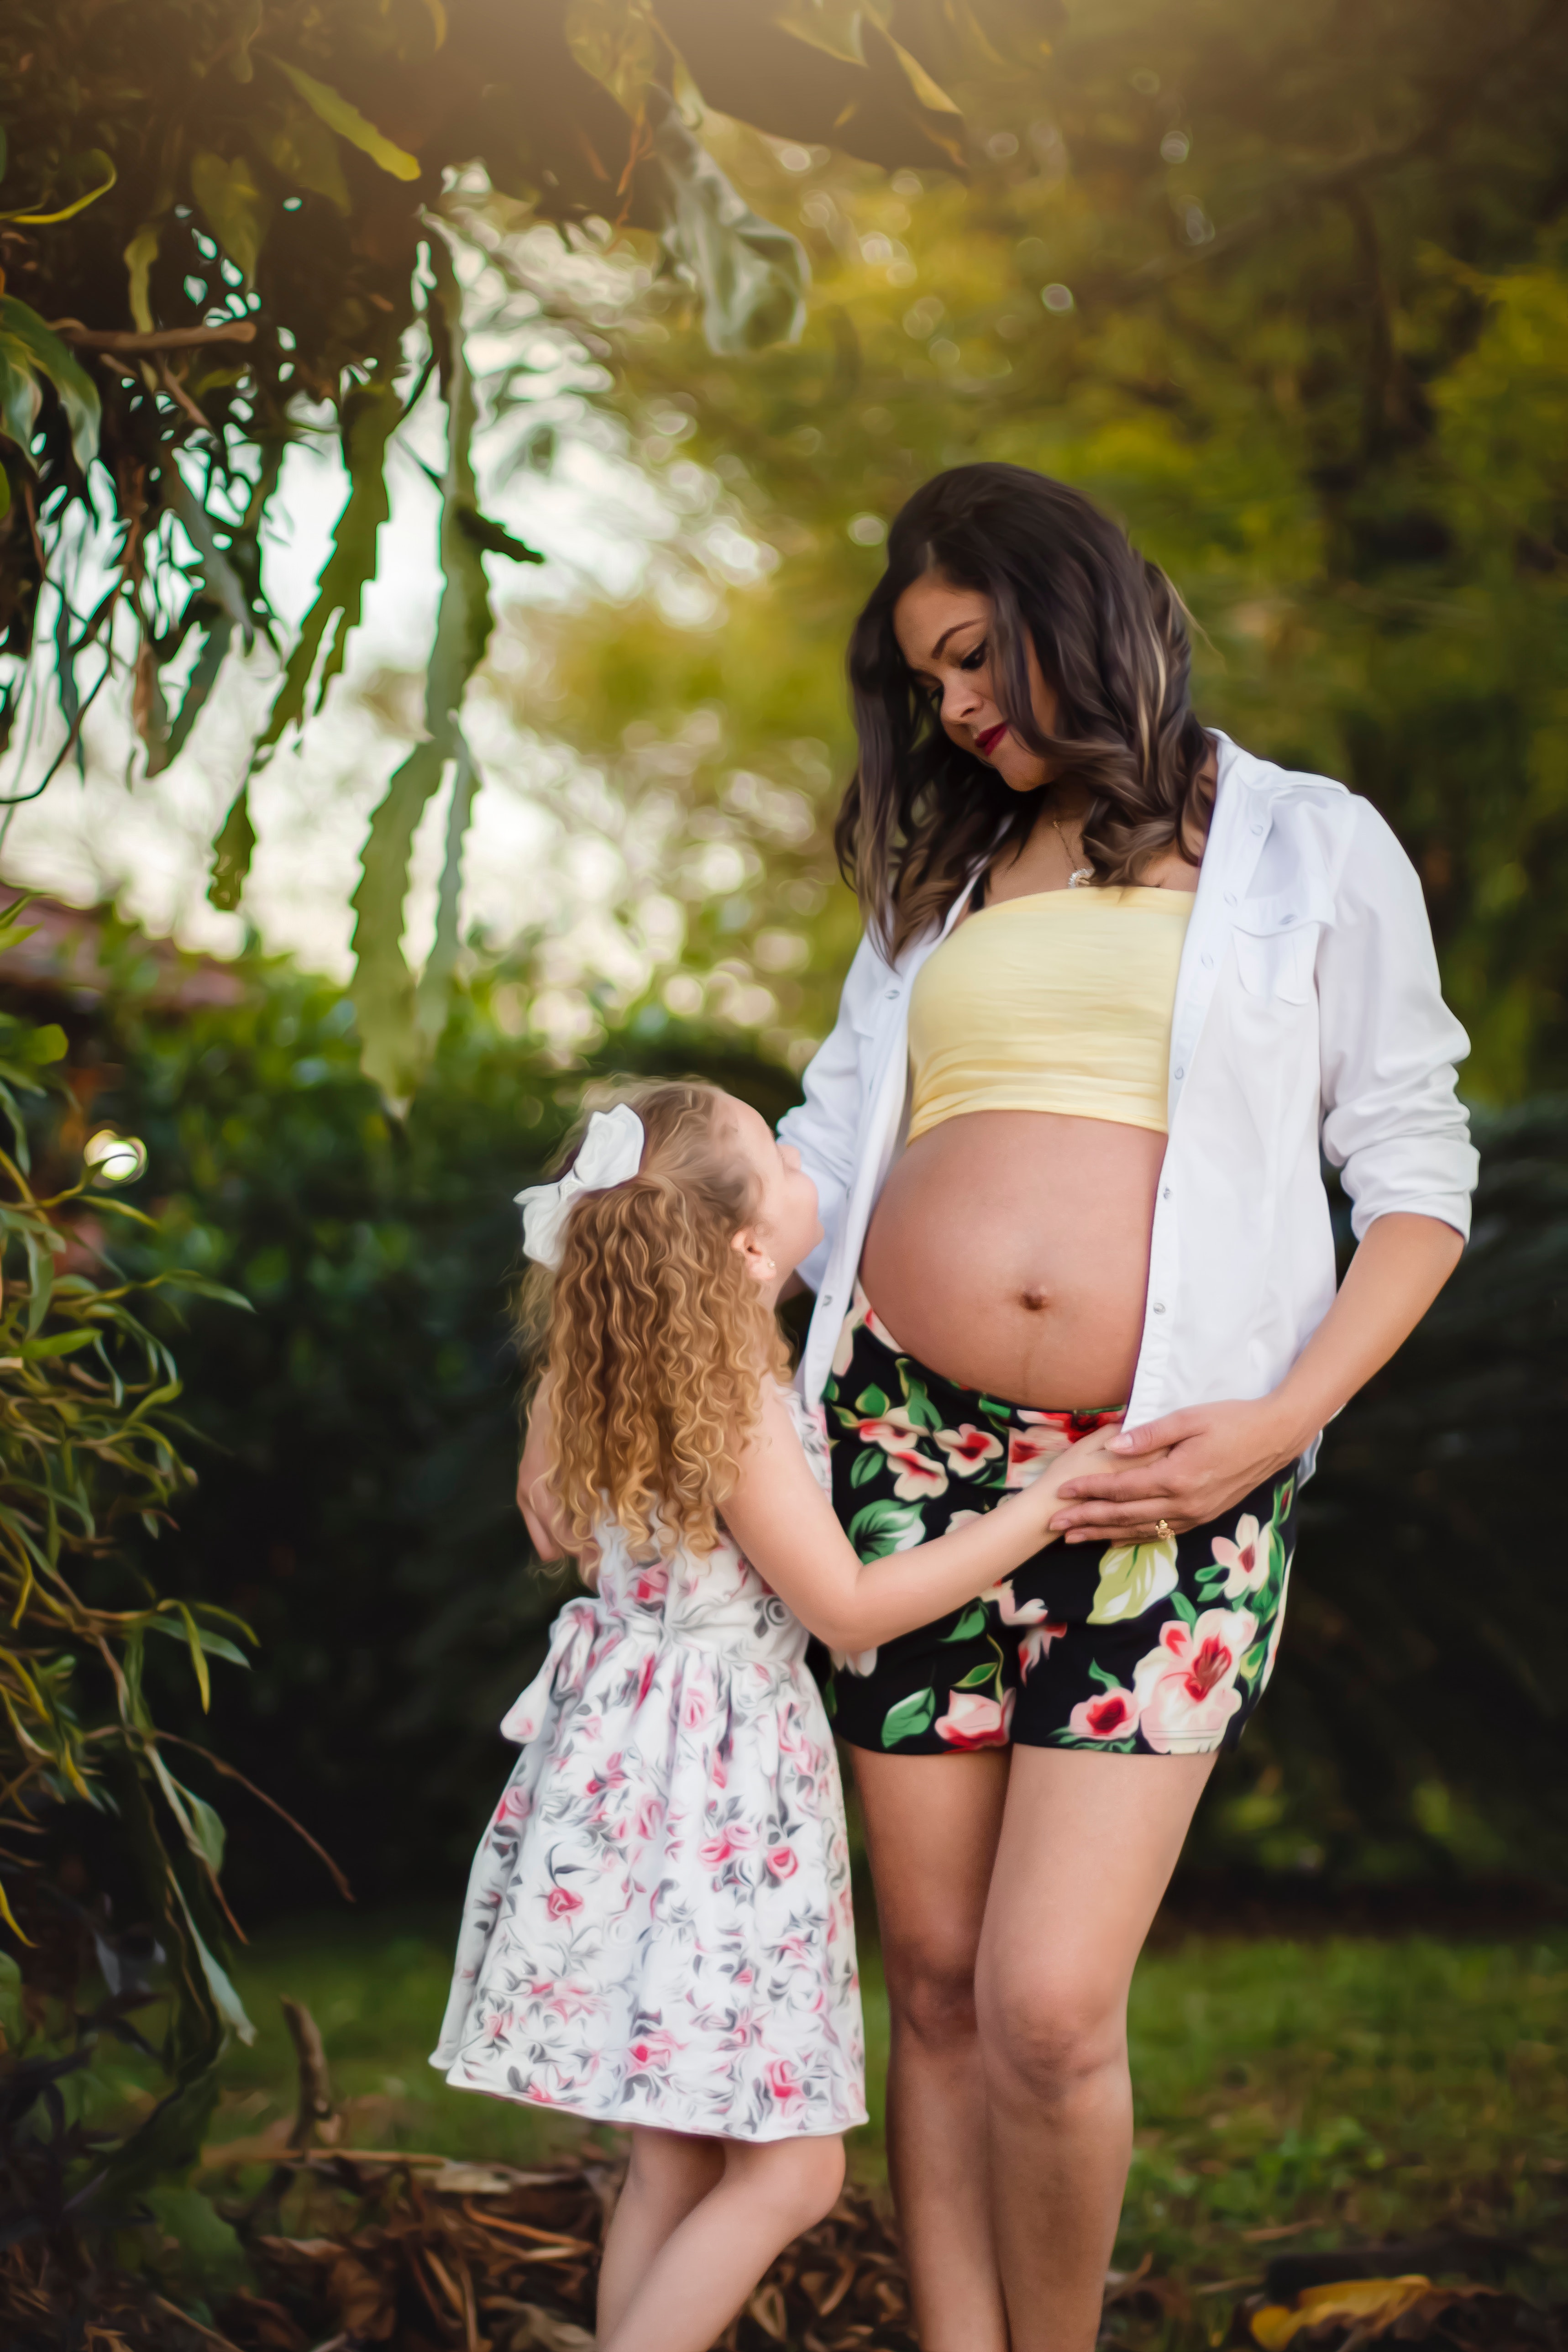
People in nature, photograph, green, people, yellow, pink, beauty, child, lady, skin, photography, botany, fashion, happy, smile, long hair, grass, eye, interaction, tree, love, summer, mother, spring, fun, romance, dress, baby, photo shoot, sunlight, portrait, gesture, daughter, plant, toddler, vacation, trunk, fawn, laugh, flower, abdomen, family